The Bowery House

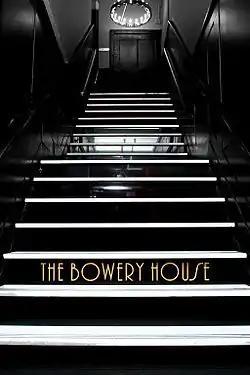
The Bowery House entrance staircase.

The Bowery House is a historic hotel on 220 Bowery in Manhattan, New York City, that mimics its former incarnation as a flophouse.